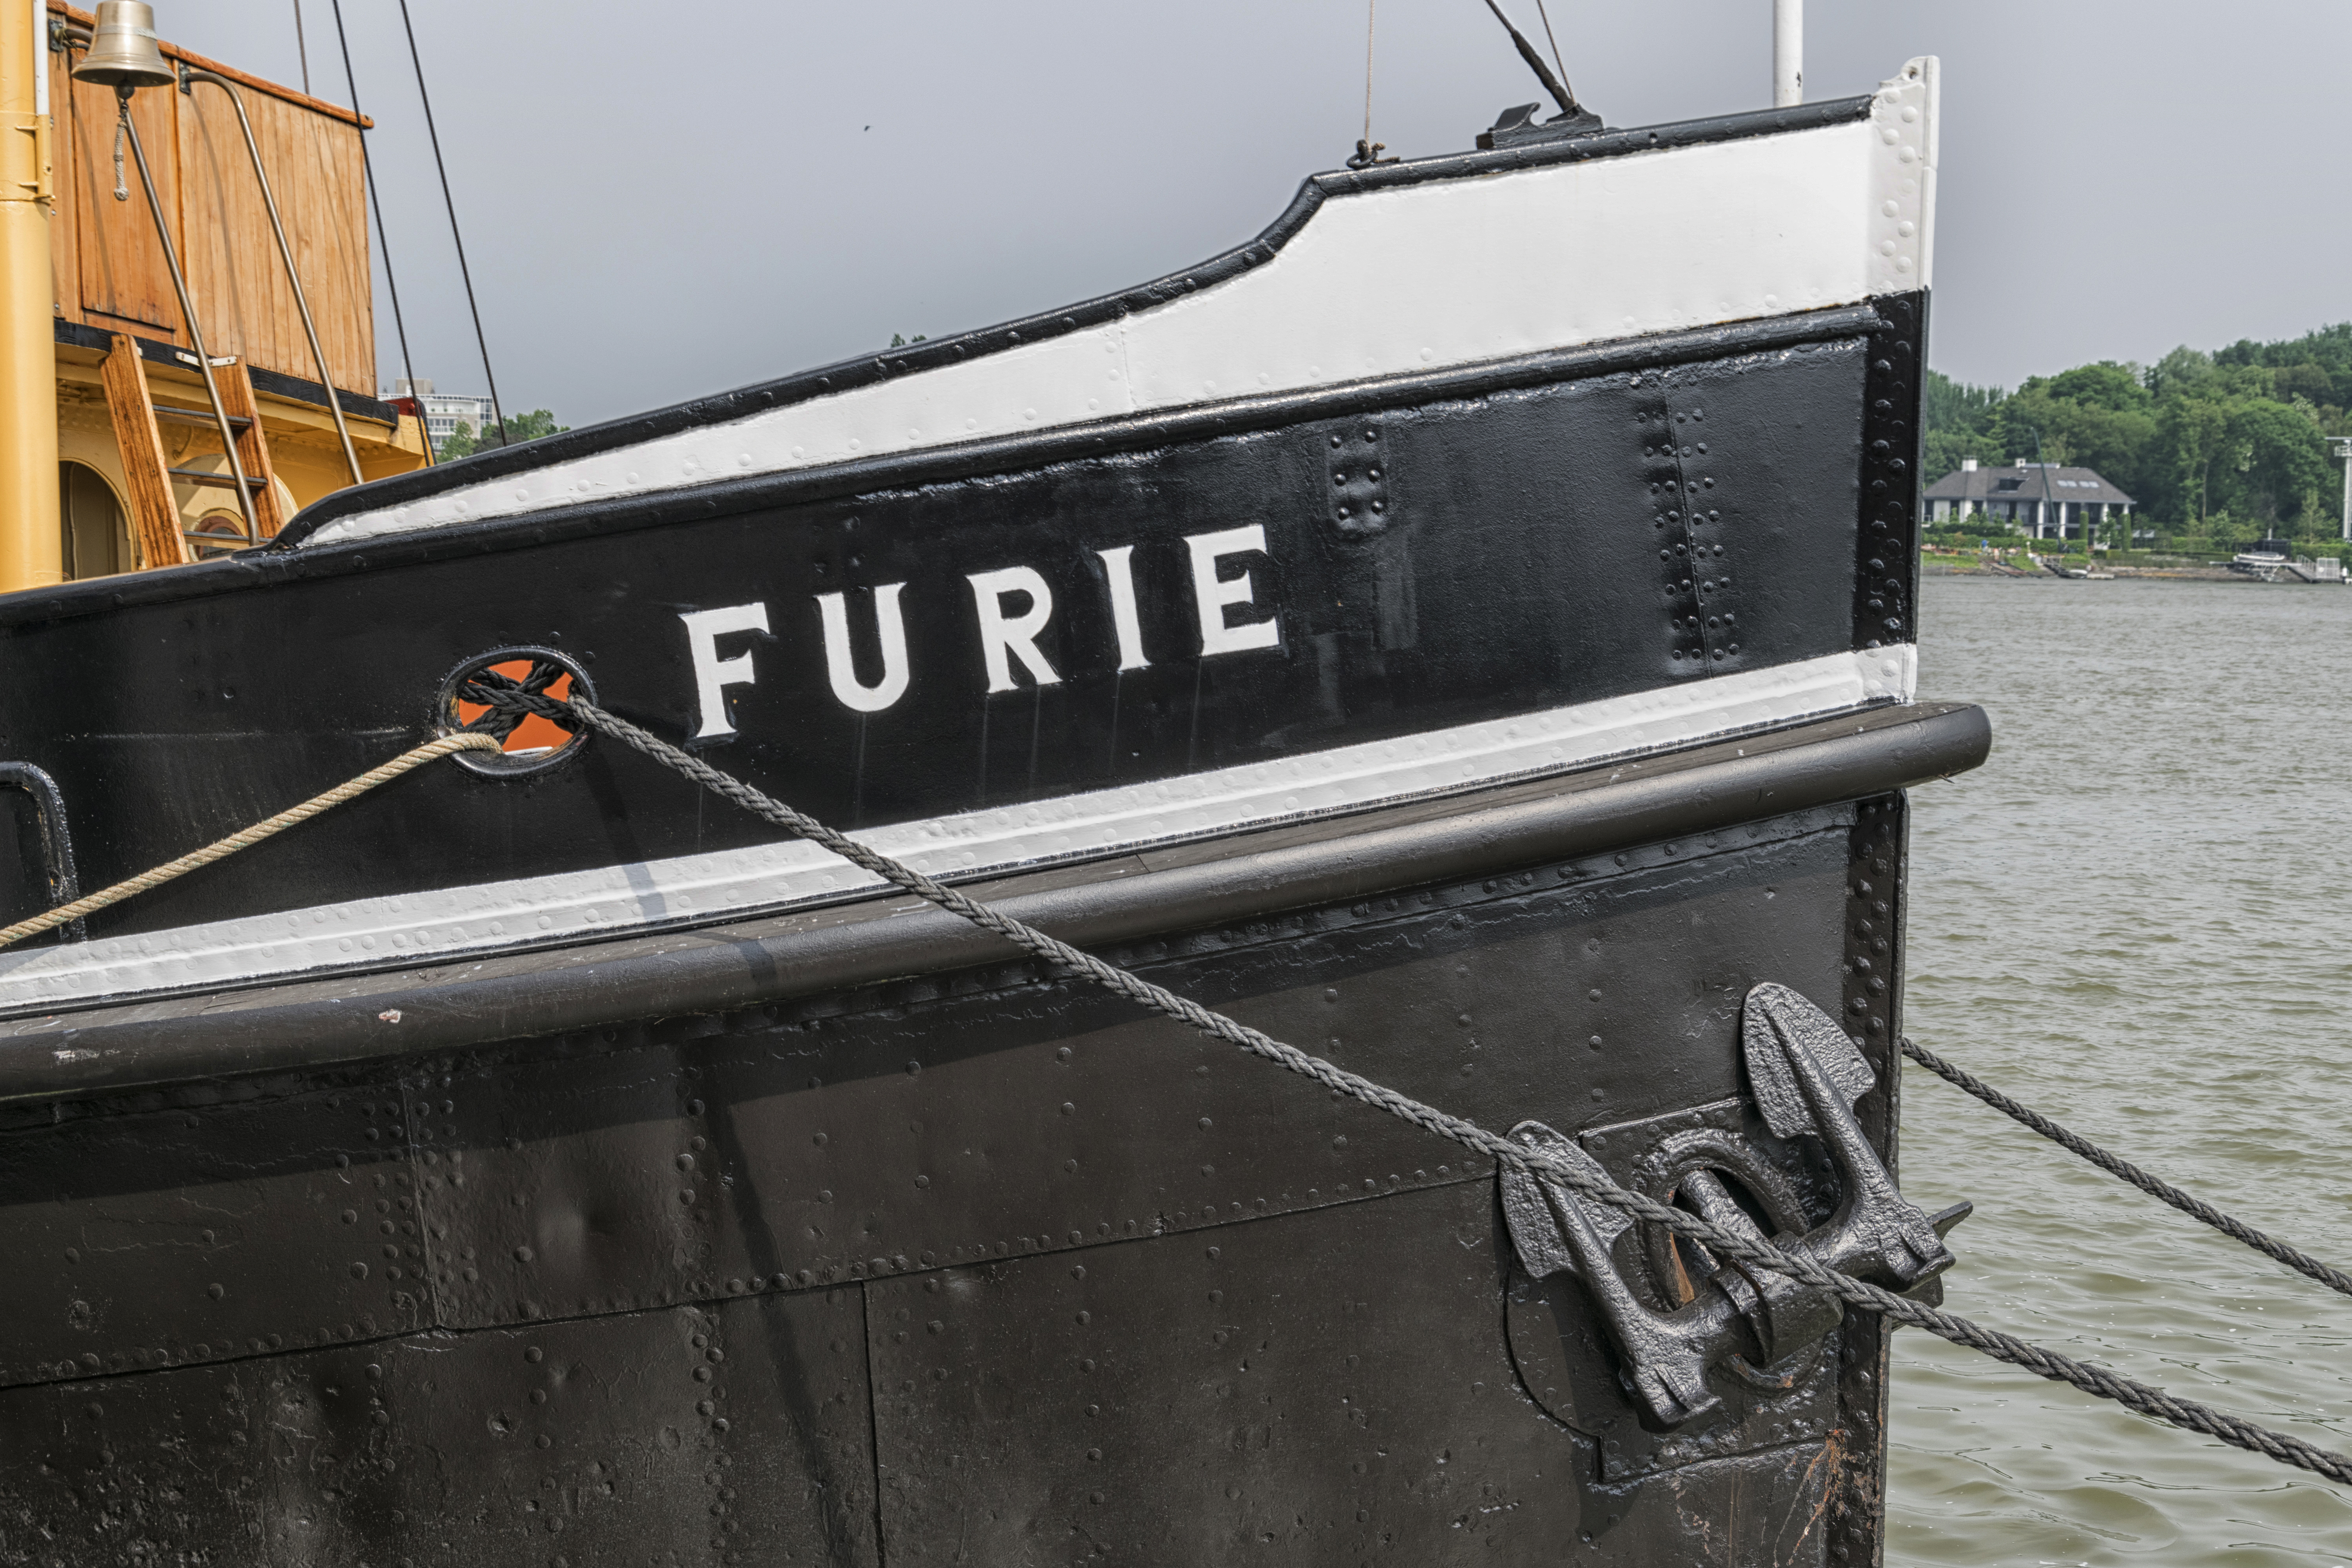
outdoor, boat, vehicle, mast, nikon, sailboat, nederland, netherlands, outdoorphotography, event, e, watercraft, paulvandevelde, pdvandevelde, padagudaloma, dordrecht, nederlandinfotos, zondag, dordtinstoom, eventphotography, evenementenfotografie, 2952016, 29052016